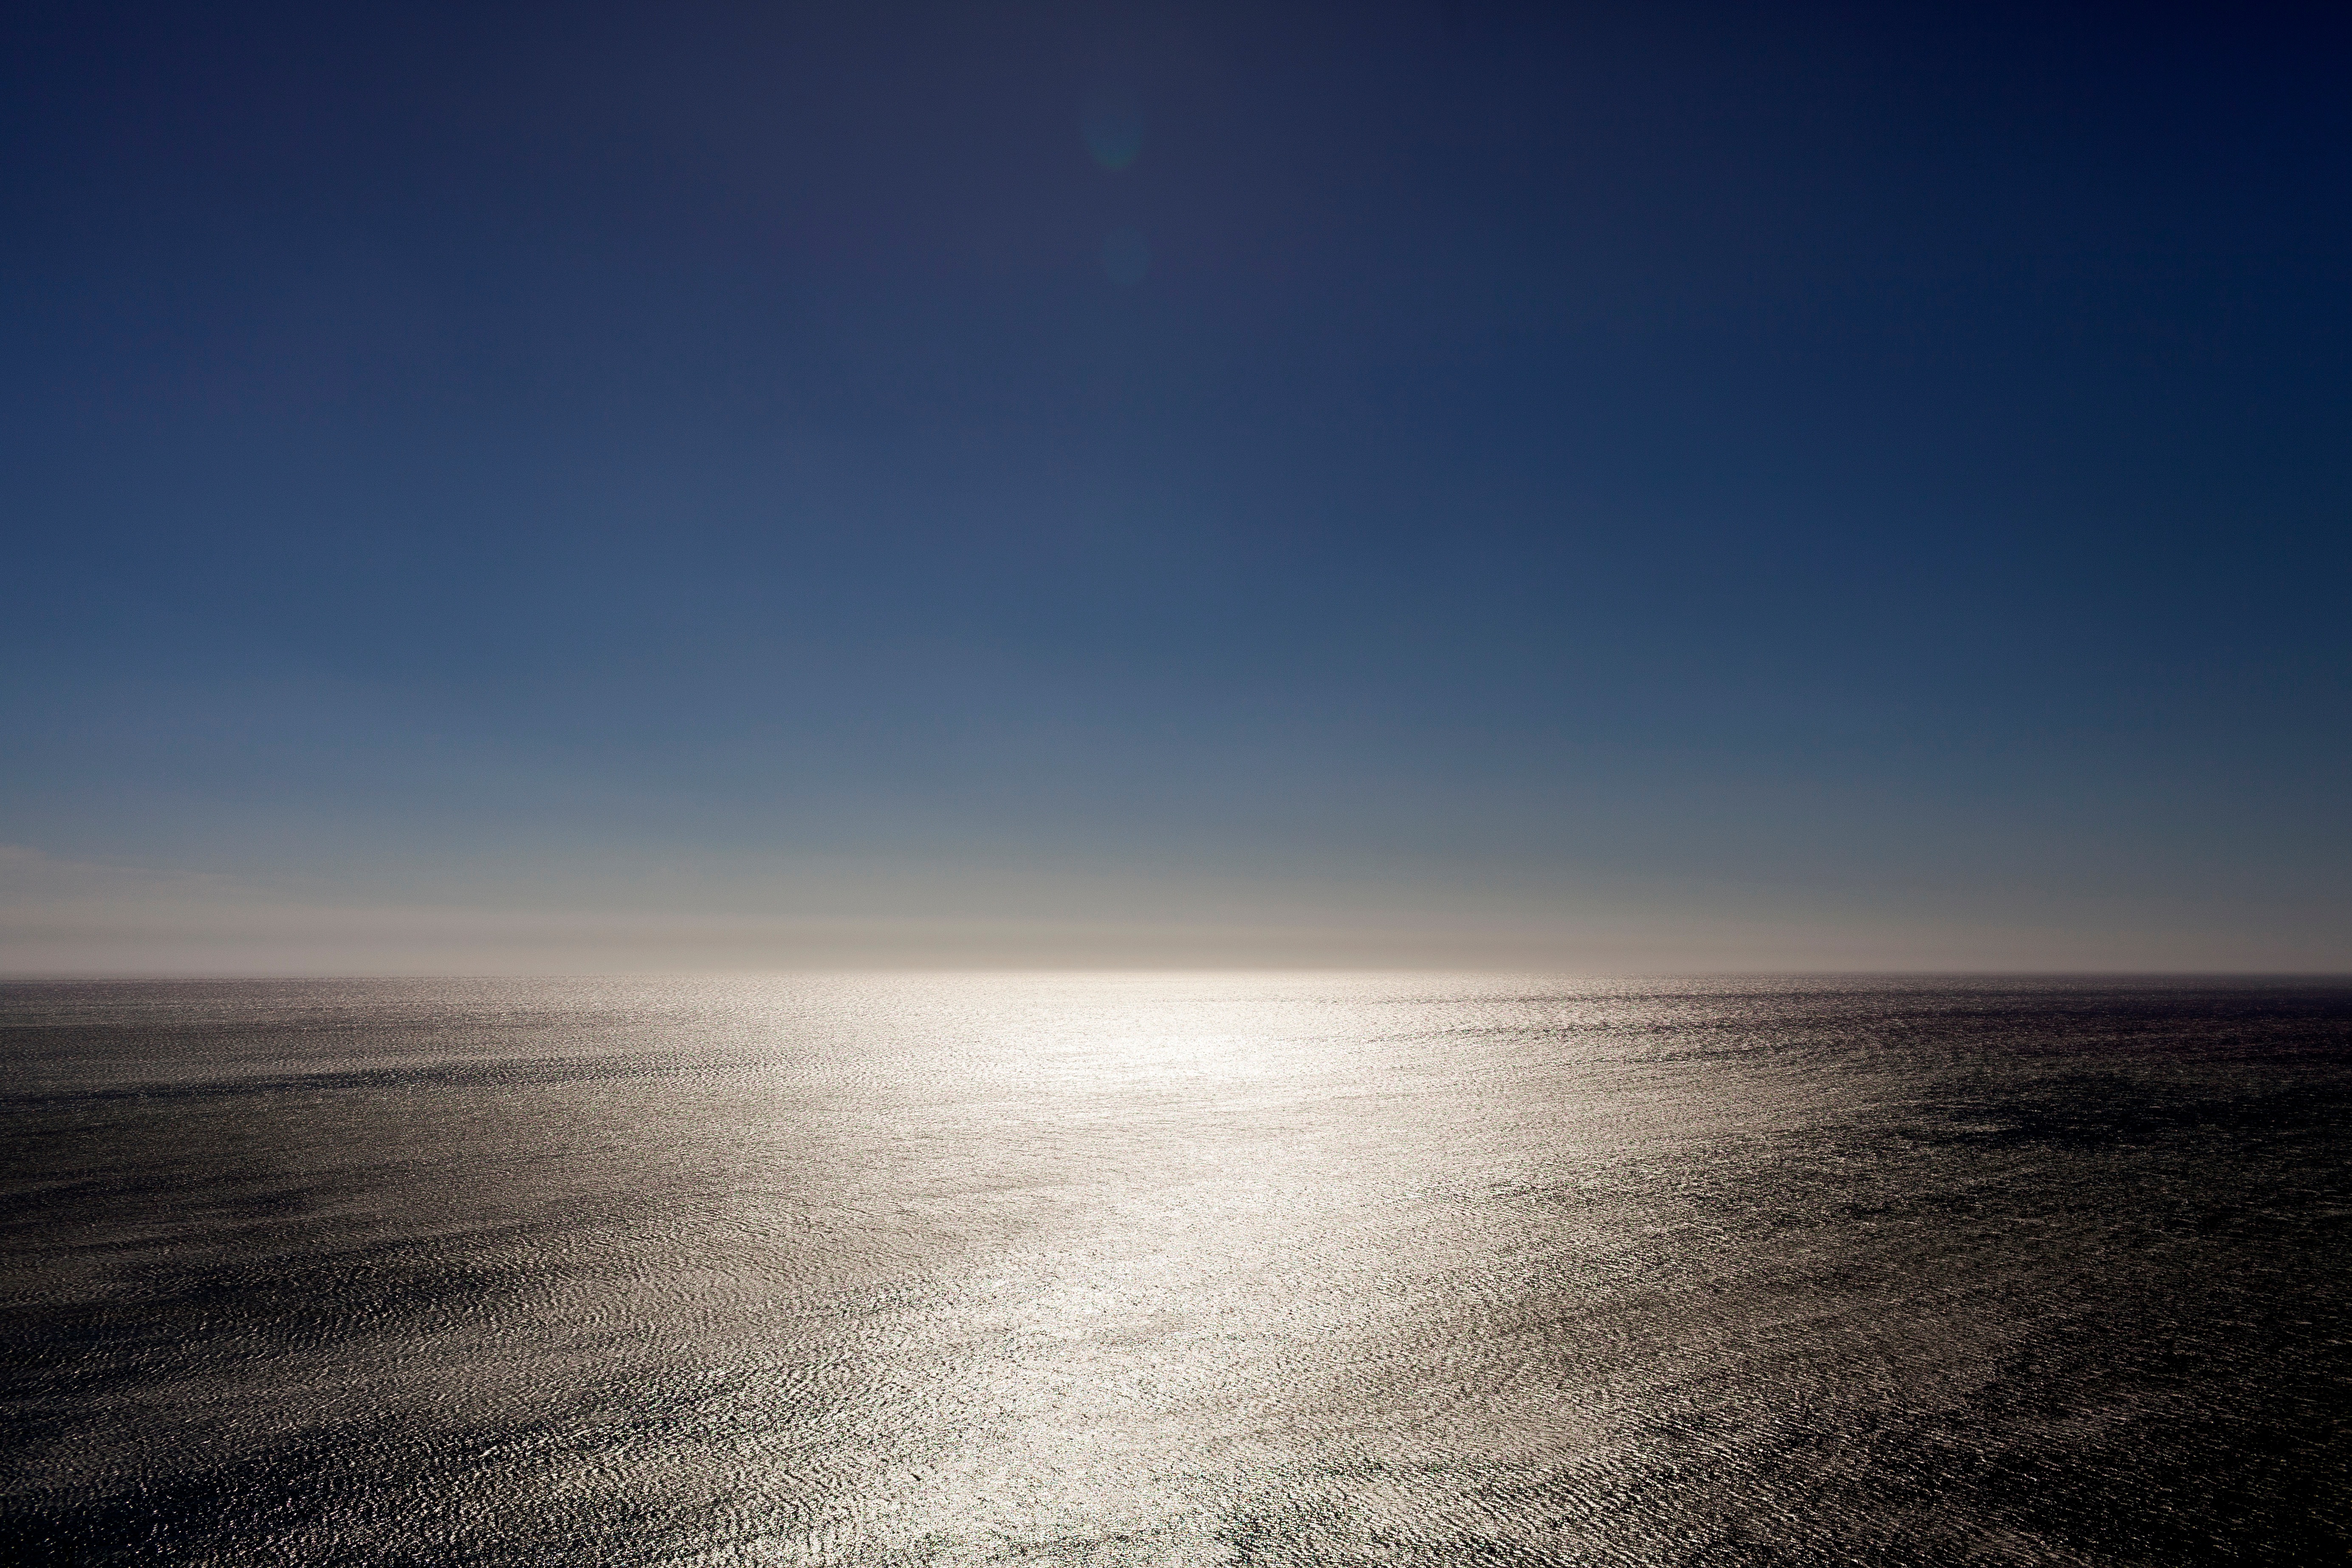
beach, sea, coast, water, ocean, horizon, cloud, sky, sun, sunrise, sunset, sunlight, morning, shore, wave, dawn, atmosphere, dusk, evening, reflection, seascape, body of water, atmospheric phenomenon, wind wave